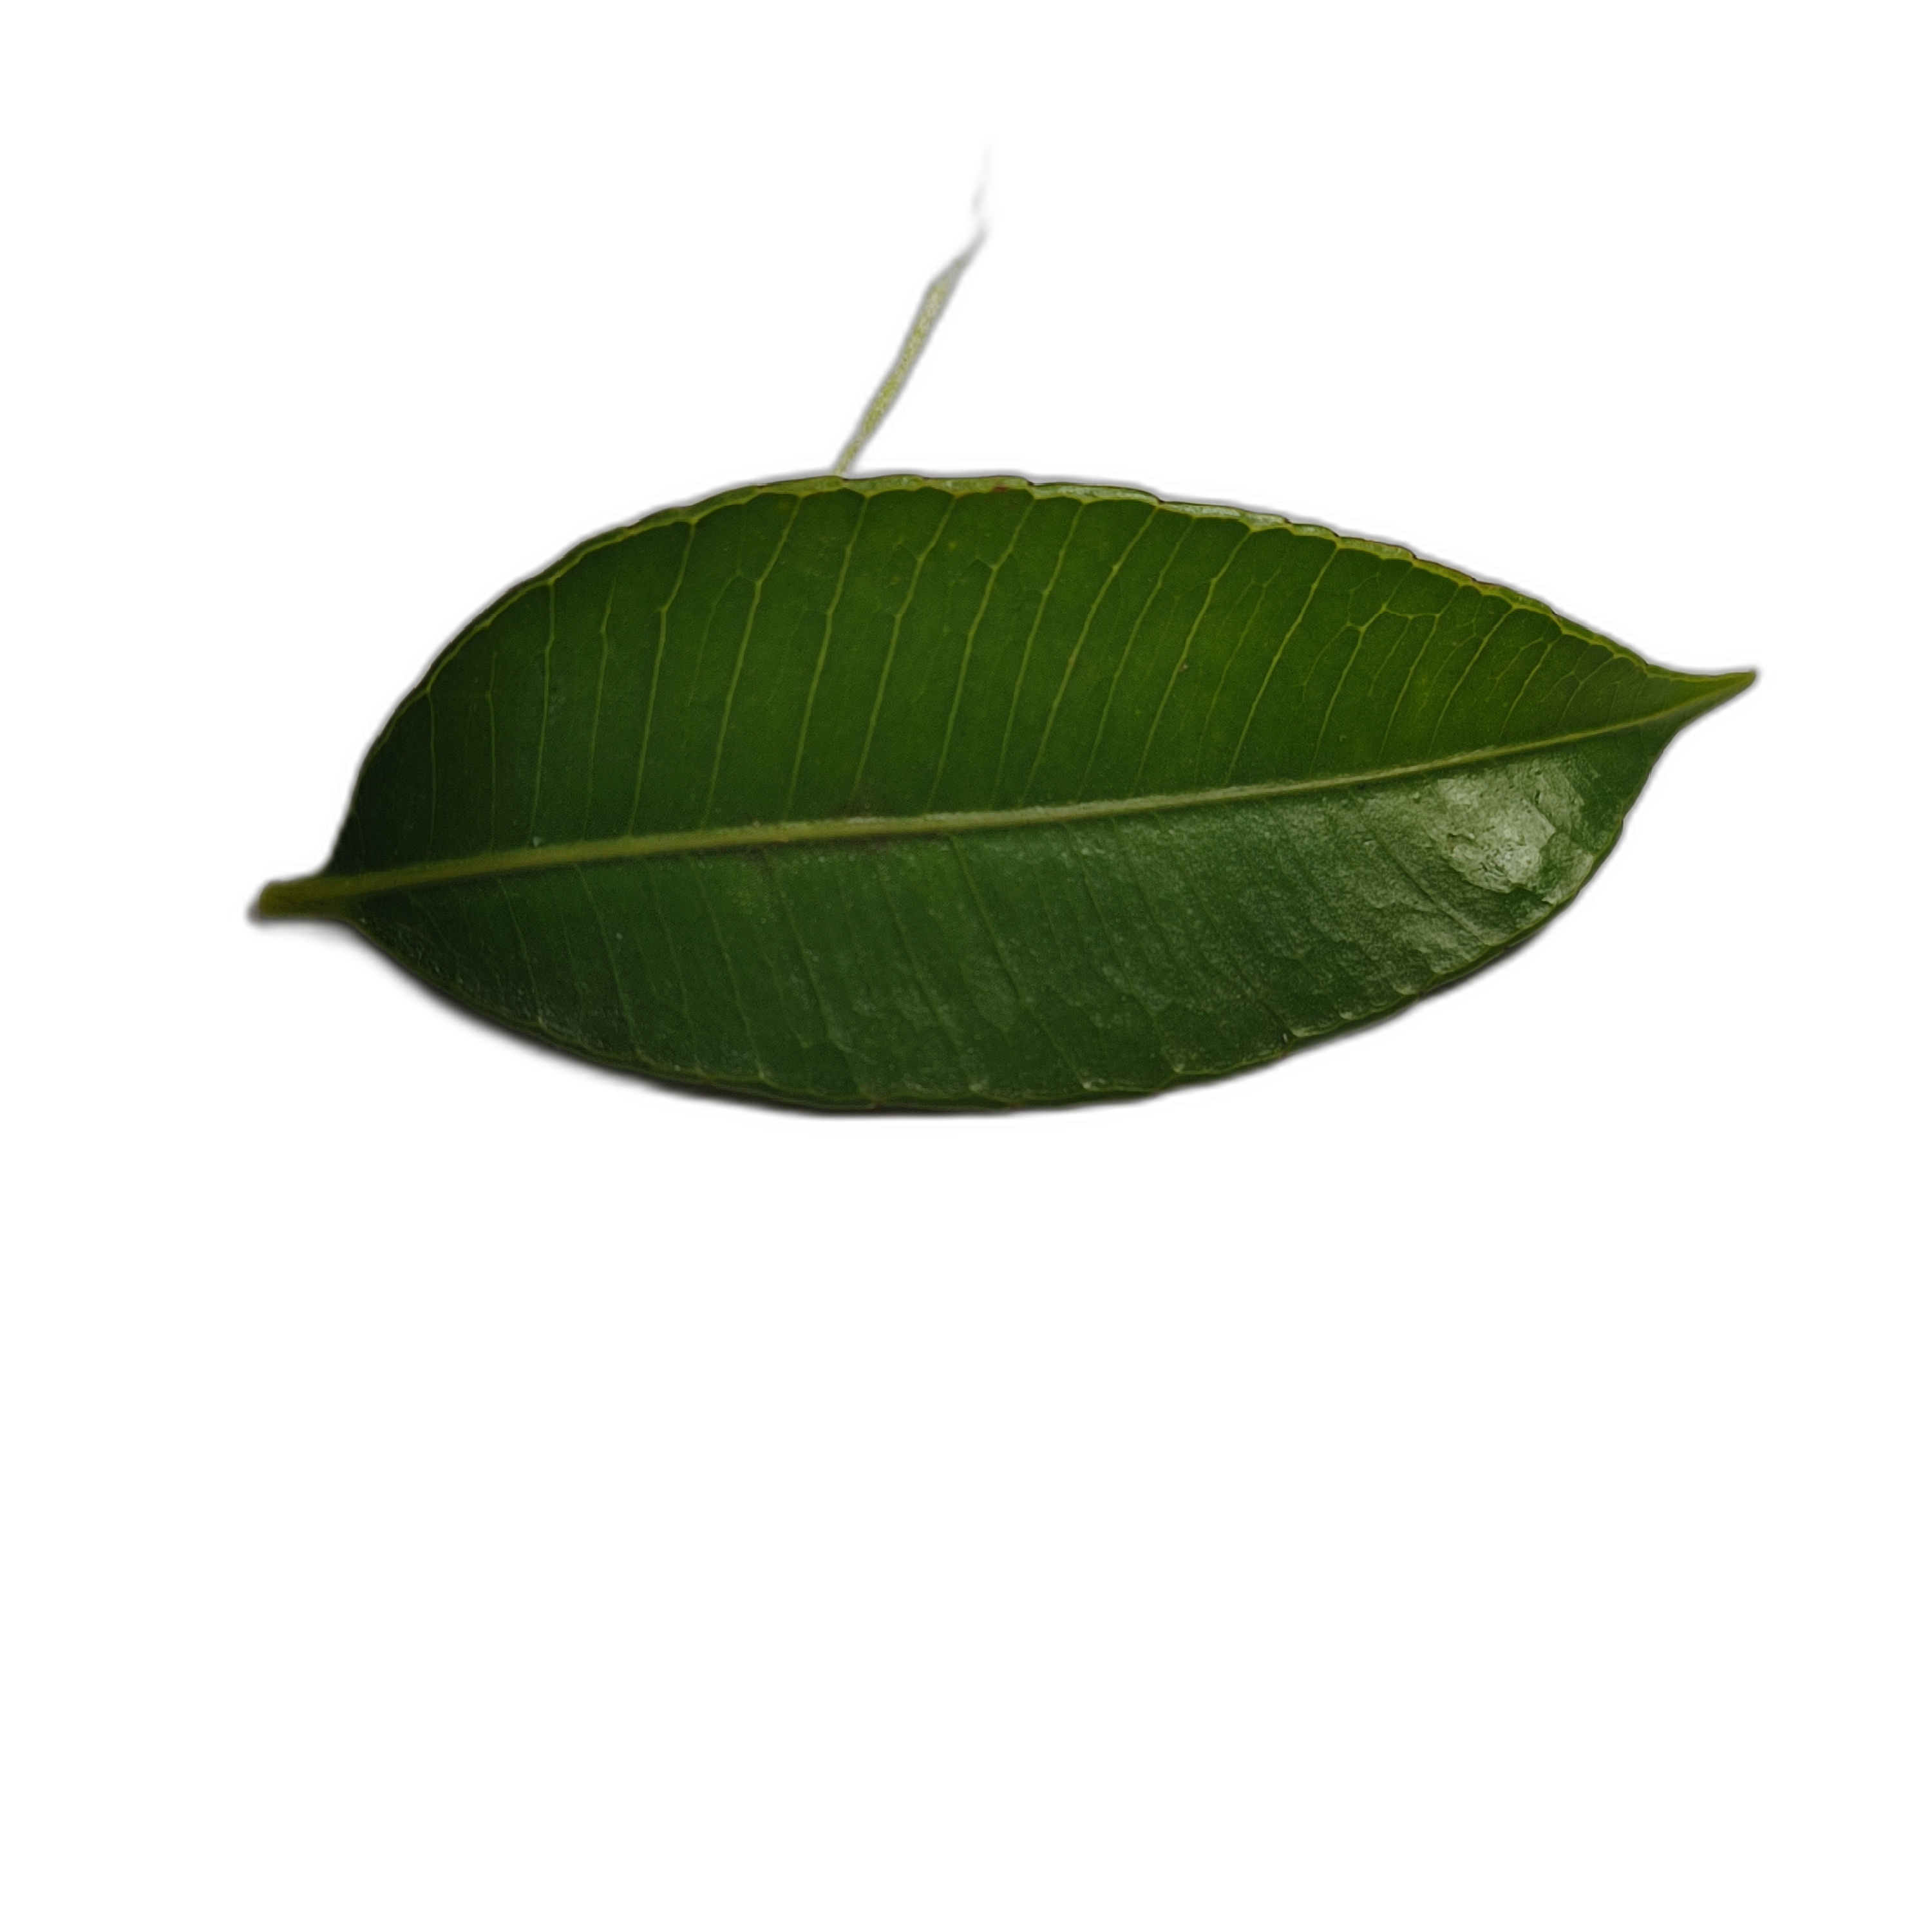
Label: healthy